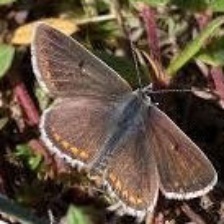
Species: BROWN ARGUS
Butterfly family (ImageNet category): lycaenid_butterfly